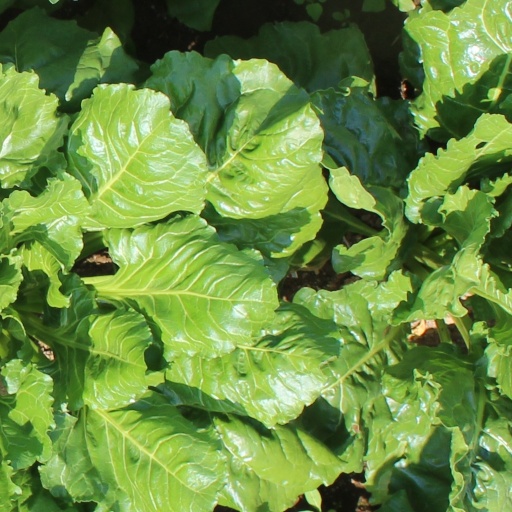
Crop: sugar beet